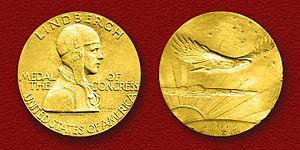
La médaille d'or du Congrès est la plus haute distinction civile qui puisse être accordée par le Congrès des États-Unis.